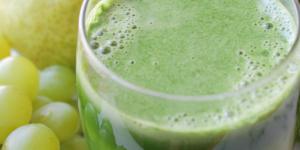
zumo de uvas thermomix